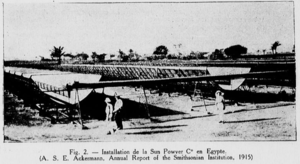
Les moteurs solaires sont des moteurs thermiques qui transforment la chaleur du soleil en énergie mécanique ; celle-ci servant en général à produire de l'électricité. Elle peut aussi être utilisée à d'autres fins.